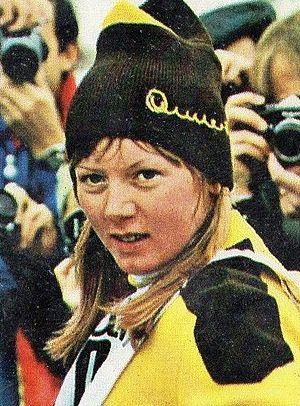
Annemarie Moser-Pröll, née le 27 mars 1953 à Kleinarl, est une skieuse alpine autrichienne qui possède un des plus beaux palmarès internationaux de son sport, détenant notamment le record féminin de victoires aux classement général de la Coupe du monde, avec six « gros globes de cristal » remportés entre 1971 et 1979. Elle comptait déjà 35 victoires sur le circuit international à l'âge de 21 ans, ce qui reste un record de précocité. Elle s' impose dans toutes les disciplines du ski alpin avant l'arrivée au programme du Super-G, et détient longtemps les records féminins du nombre de victoires en descente, et du nombre total avec soixante-deux succès avant d'être dépassée dans les deux cas trois décennies plus tard par Lindsey Vonn. Annemarie Moser-Pröll achève sa carrière avec le titre olympique de la descente gagné aux Jeux olympiques d'hiver de Lake Placid 1980.